Rose of the Yukon

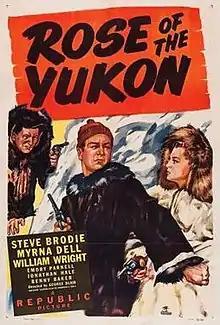
Theatrical release poster

Rose of the Yukon is a 1949 American adventure film directed by George Blair and written by Norman S. Hall. The film stars Steve Brodie, Myrna Dell, William Wright, Emory Parnell, Jonathan Hale and Benny Baker. The film was released on January 5, 1949, by Republic Pictures.